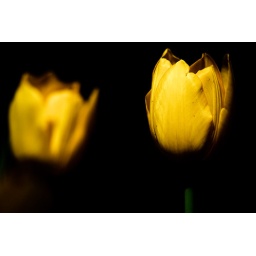
the old age tone created by red edge on yellow petal